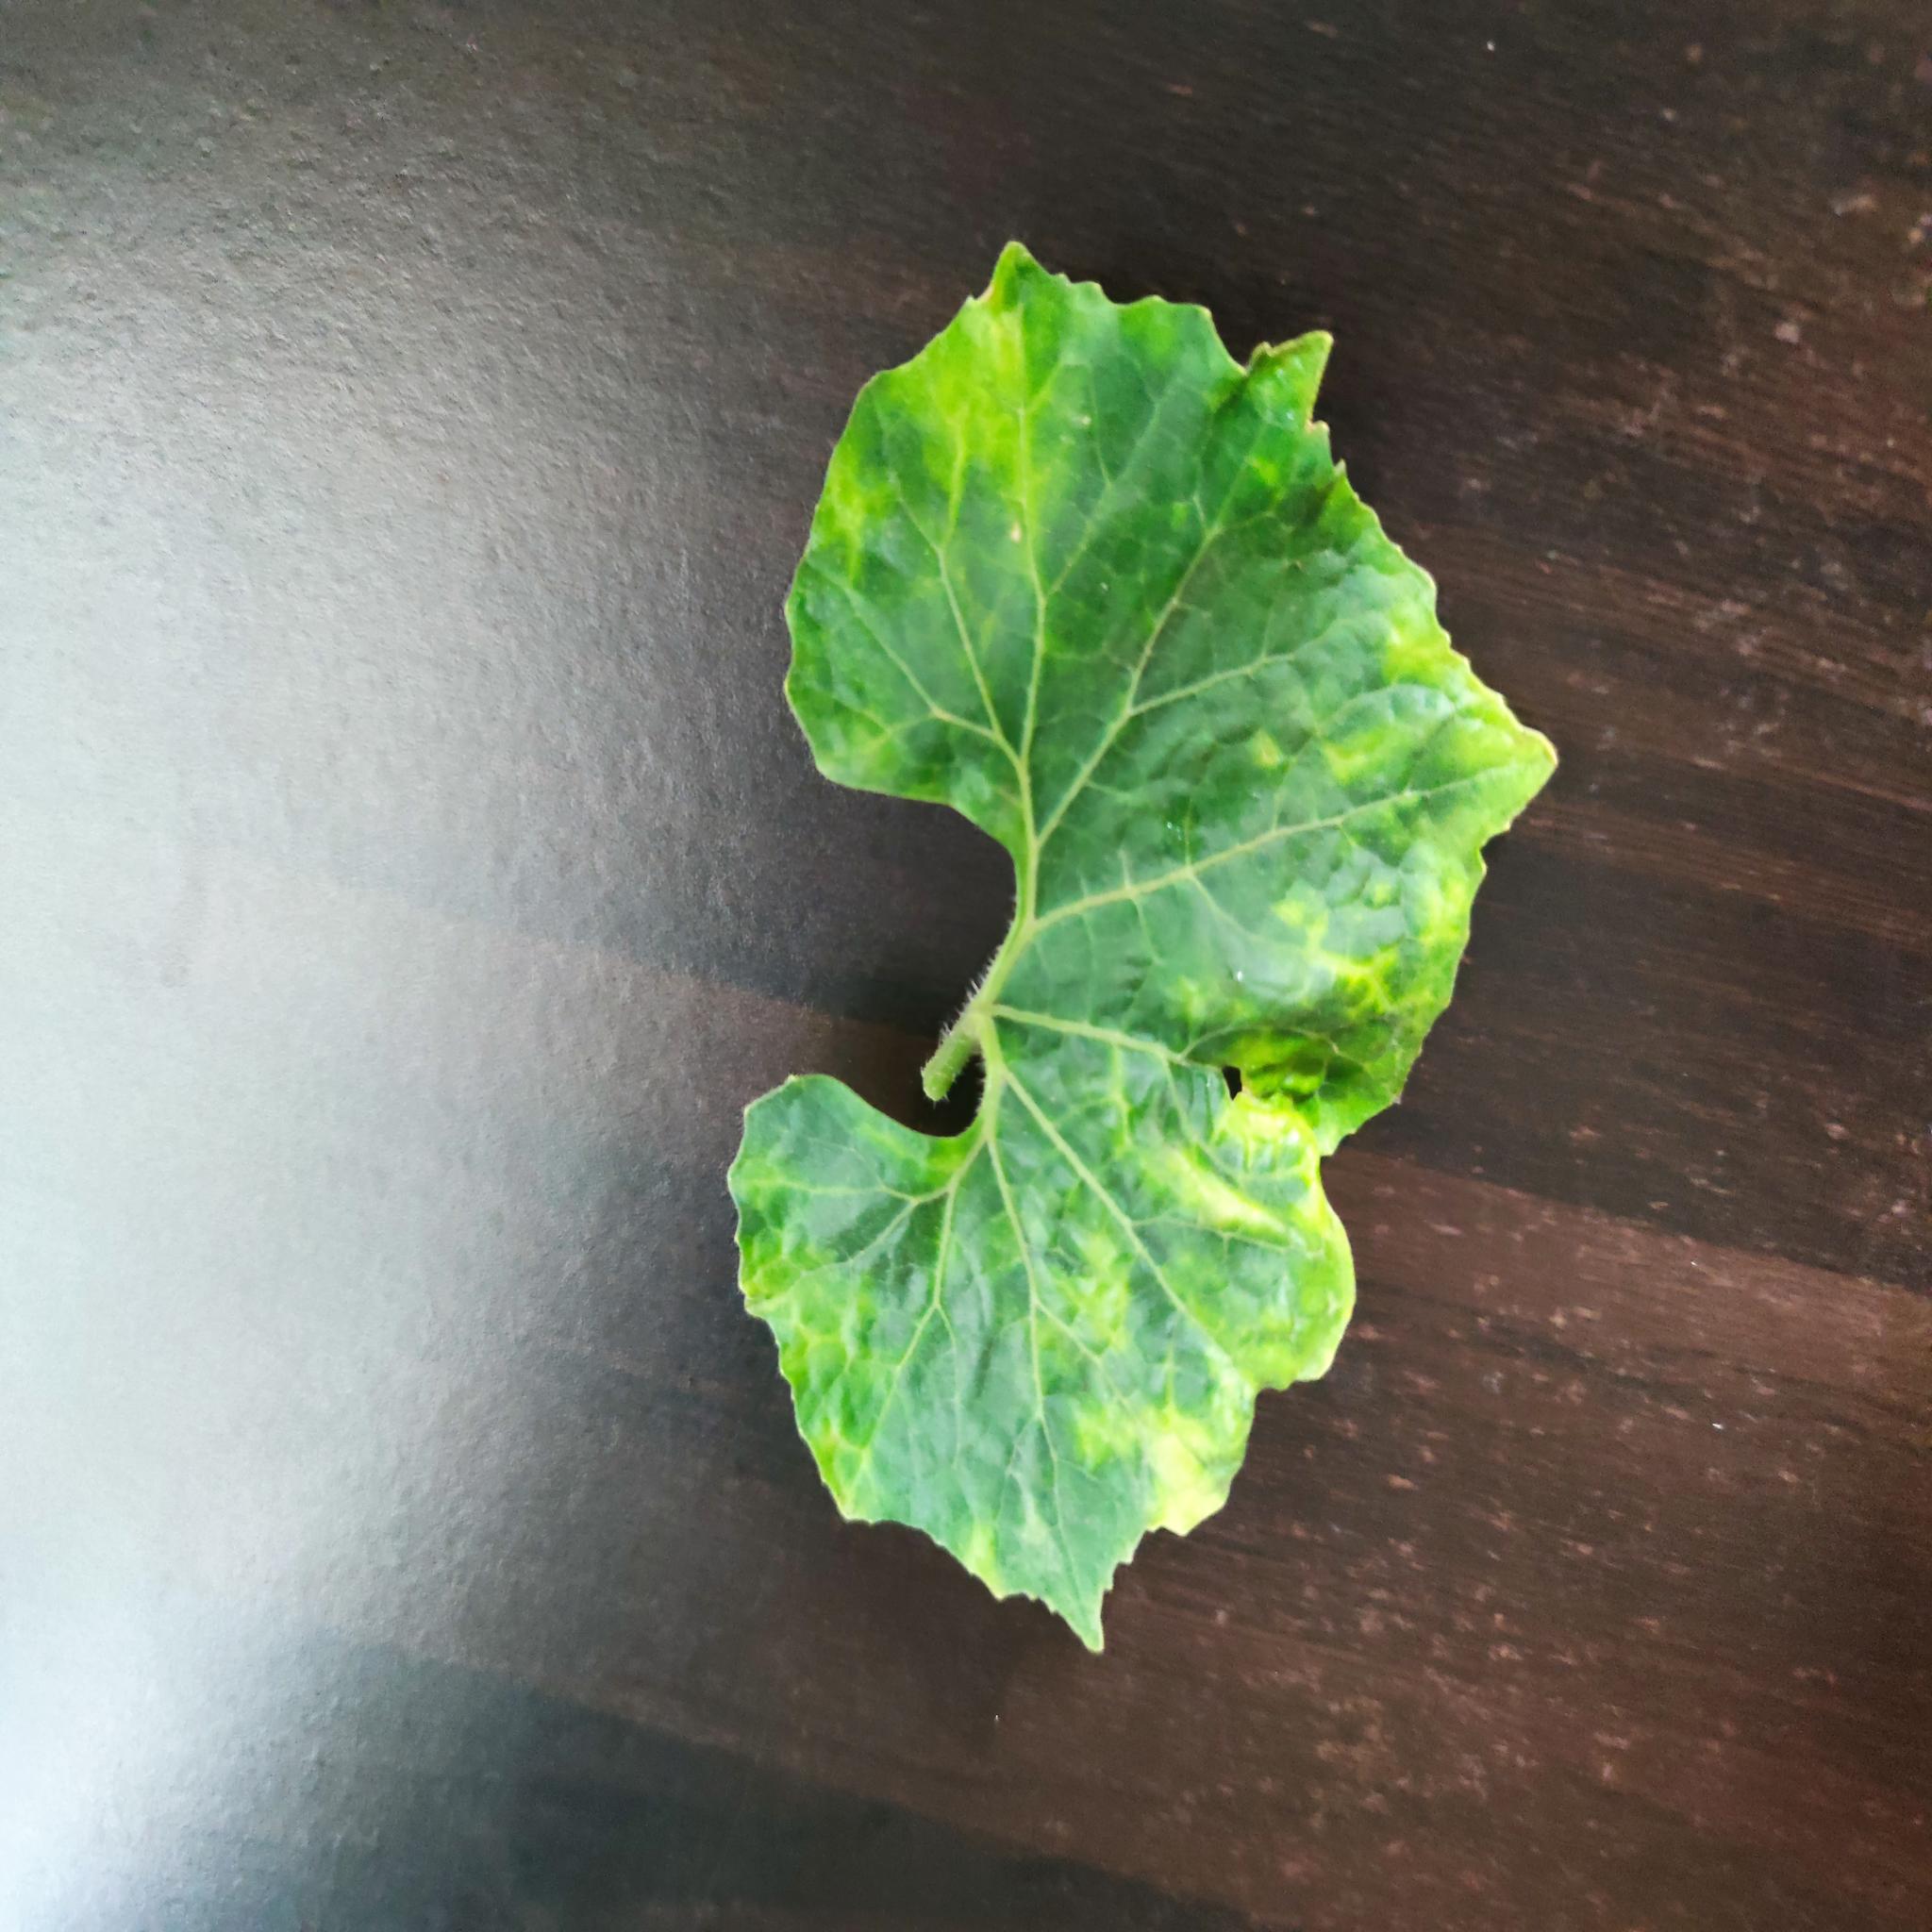
Label: Leaf curl